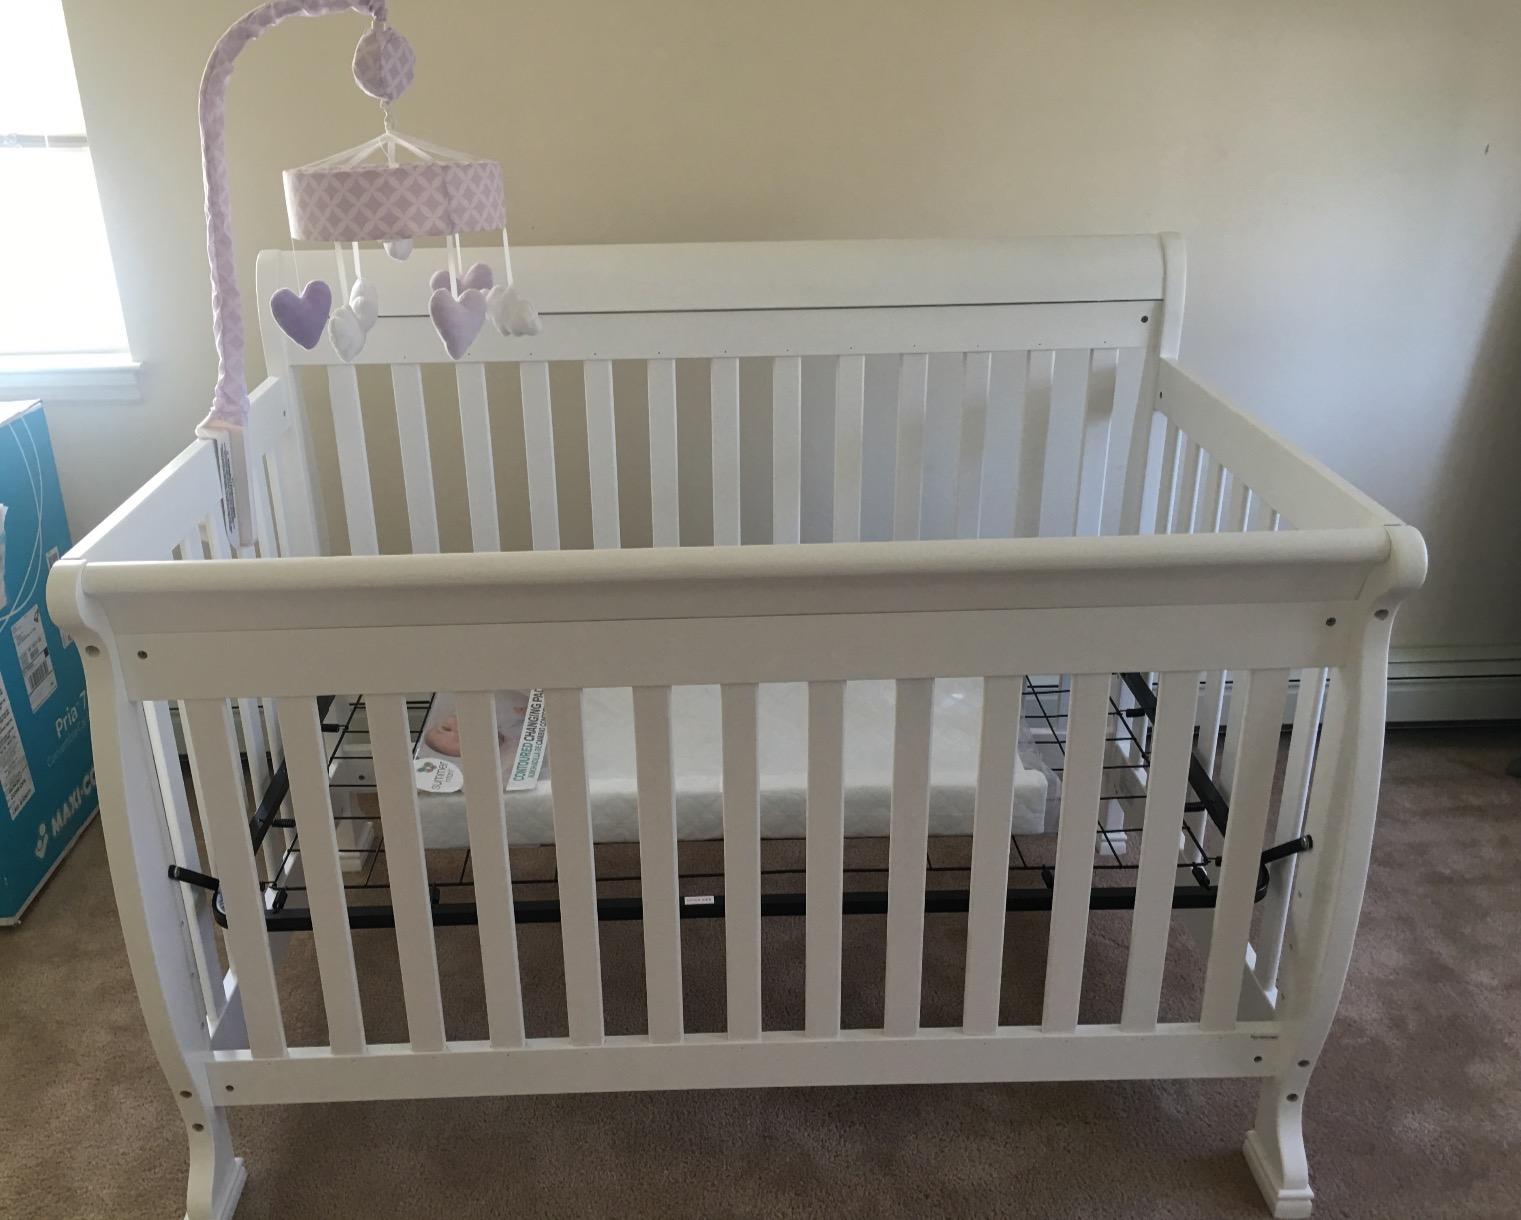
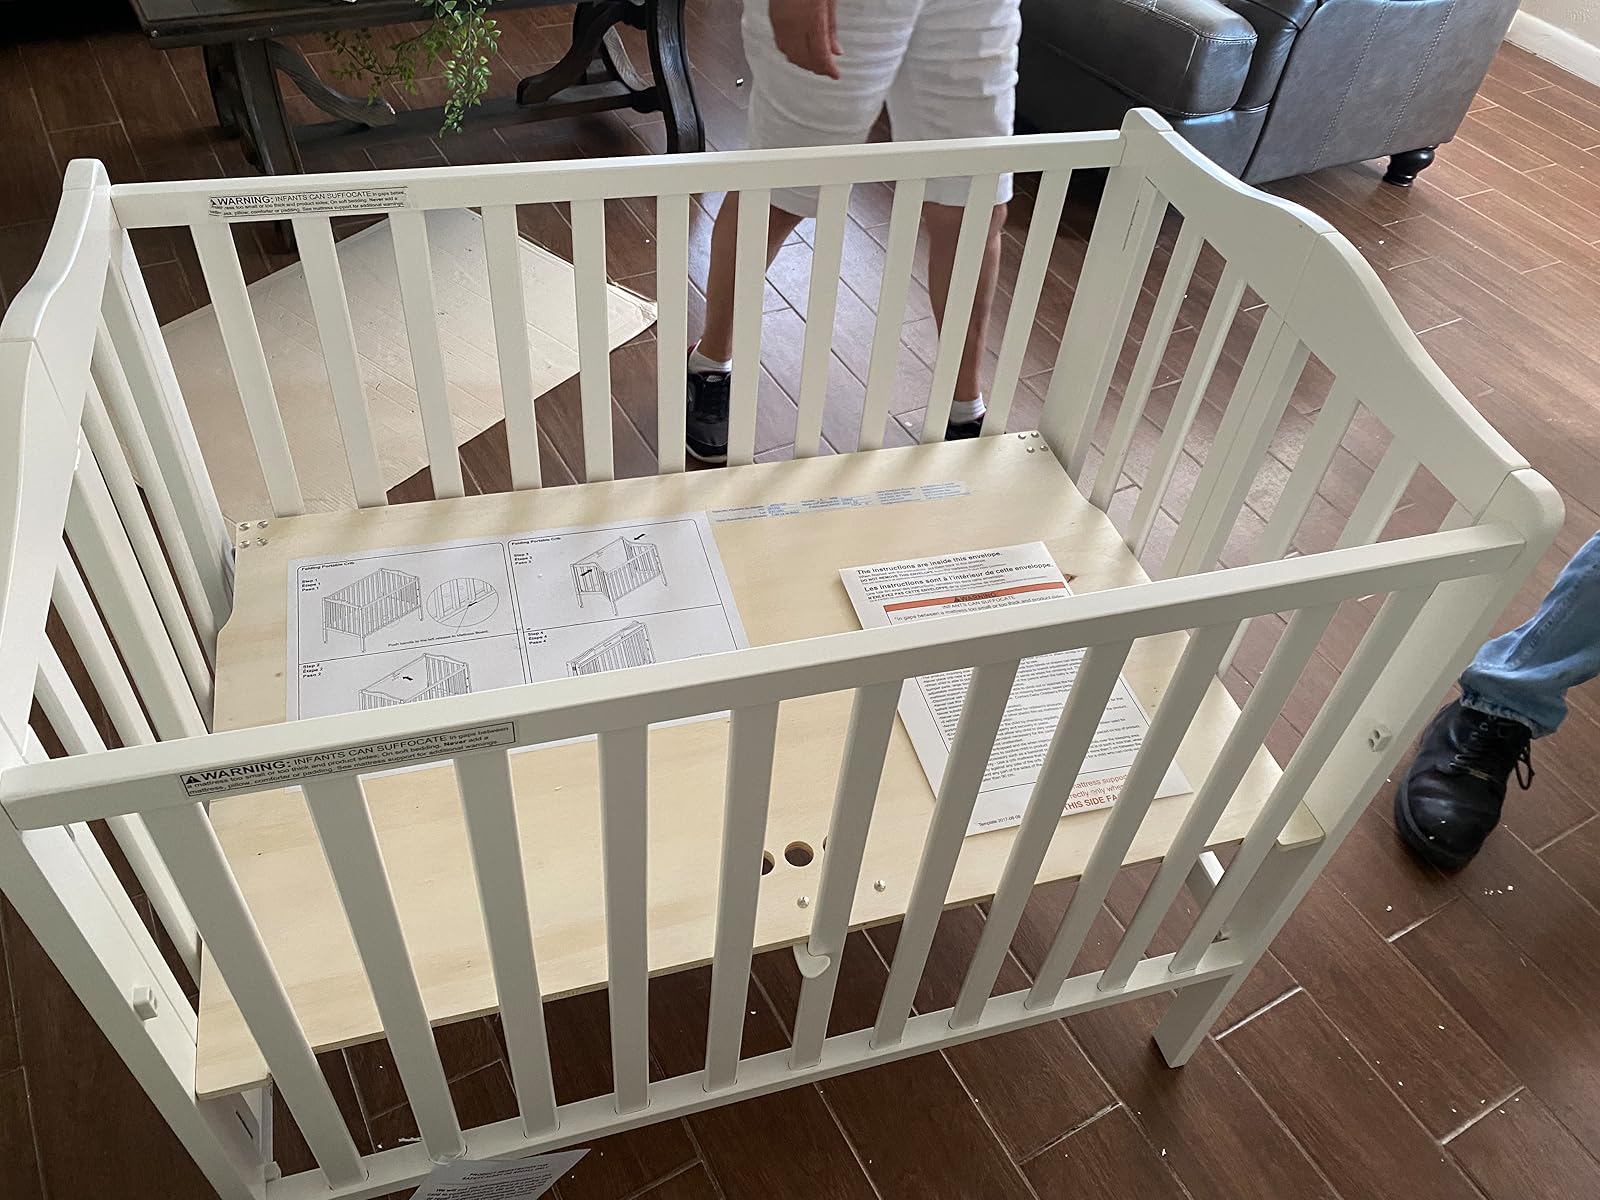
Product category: products_crib
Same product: no